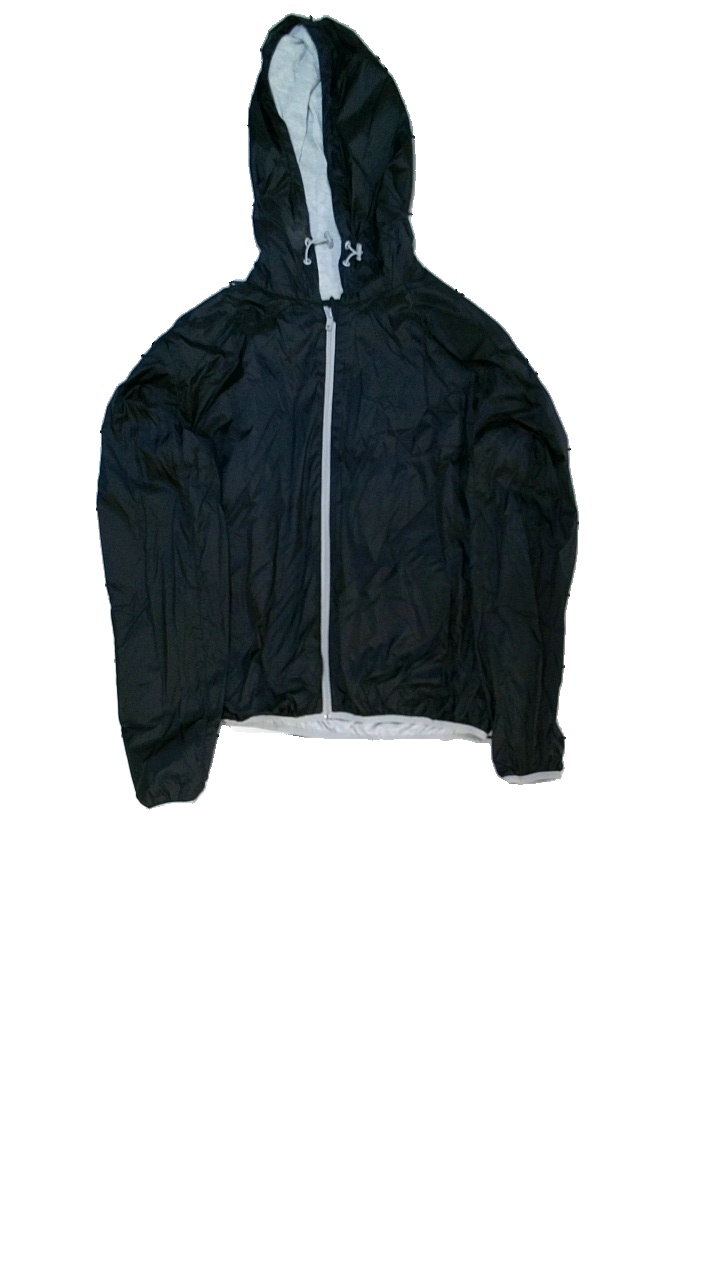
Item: Jacket (Men)
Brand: Forever 21
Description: Vindjacka
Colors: Black, Grey
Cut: Regular
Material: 100% nylon
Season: All
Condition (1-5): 3
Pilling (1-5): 4
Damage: svett fläckar
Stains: Minor
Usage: Export
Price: <50